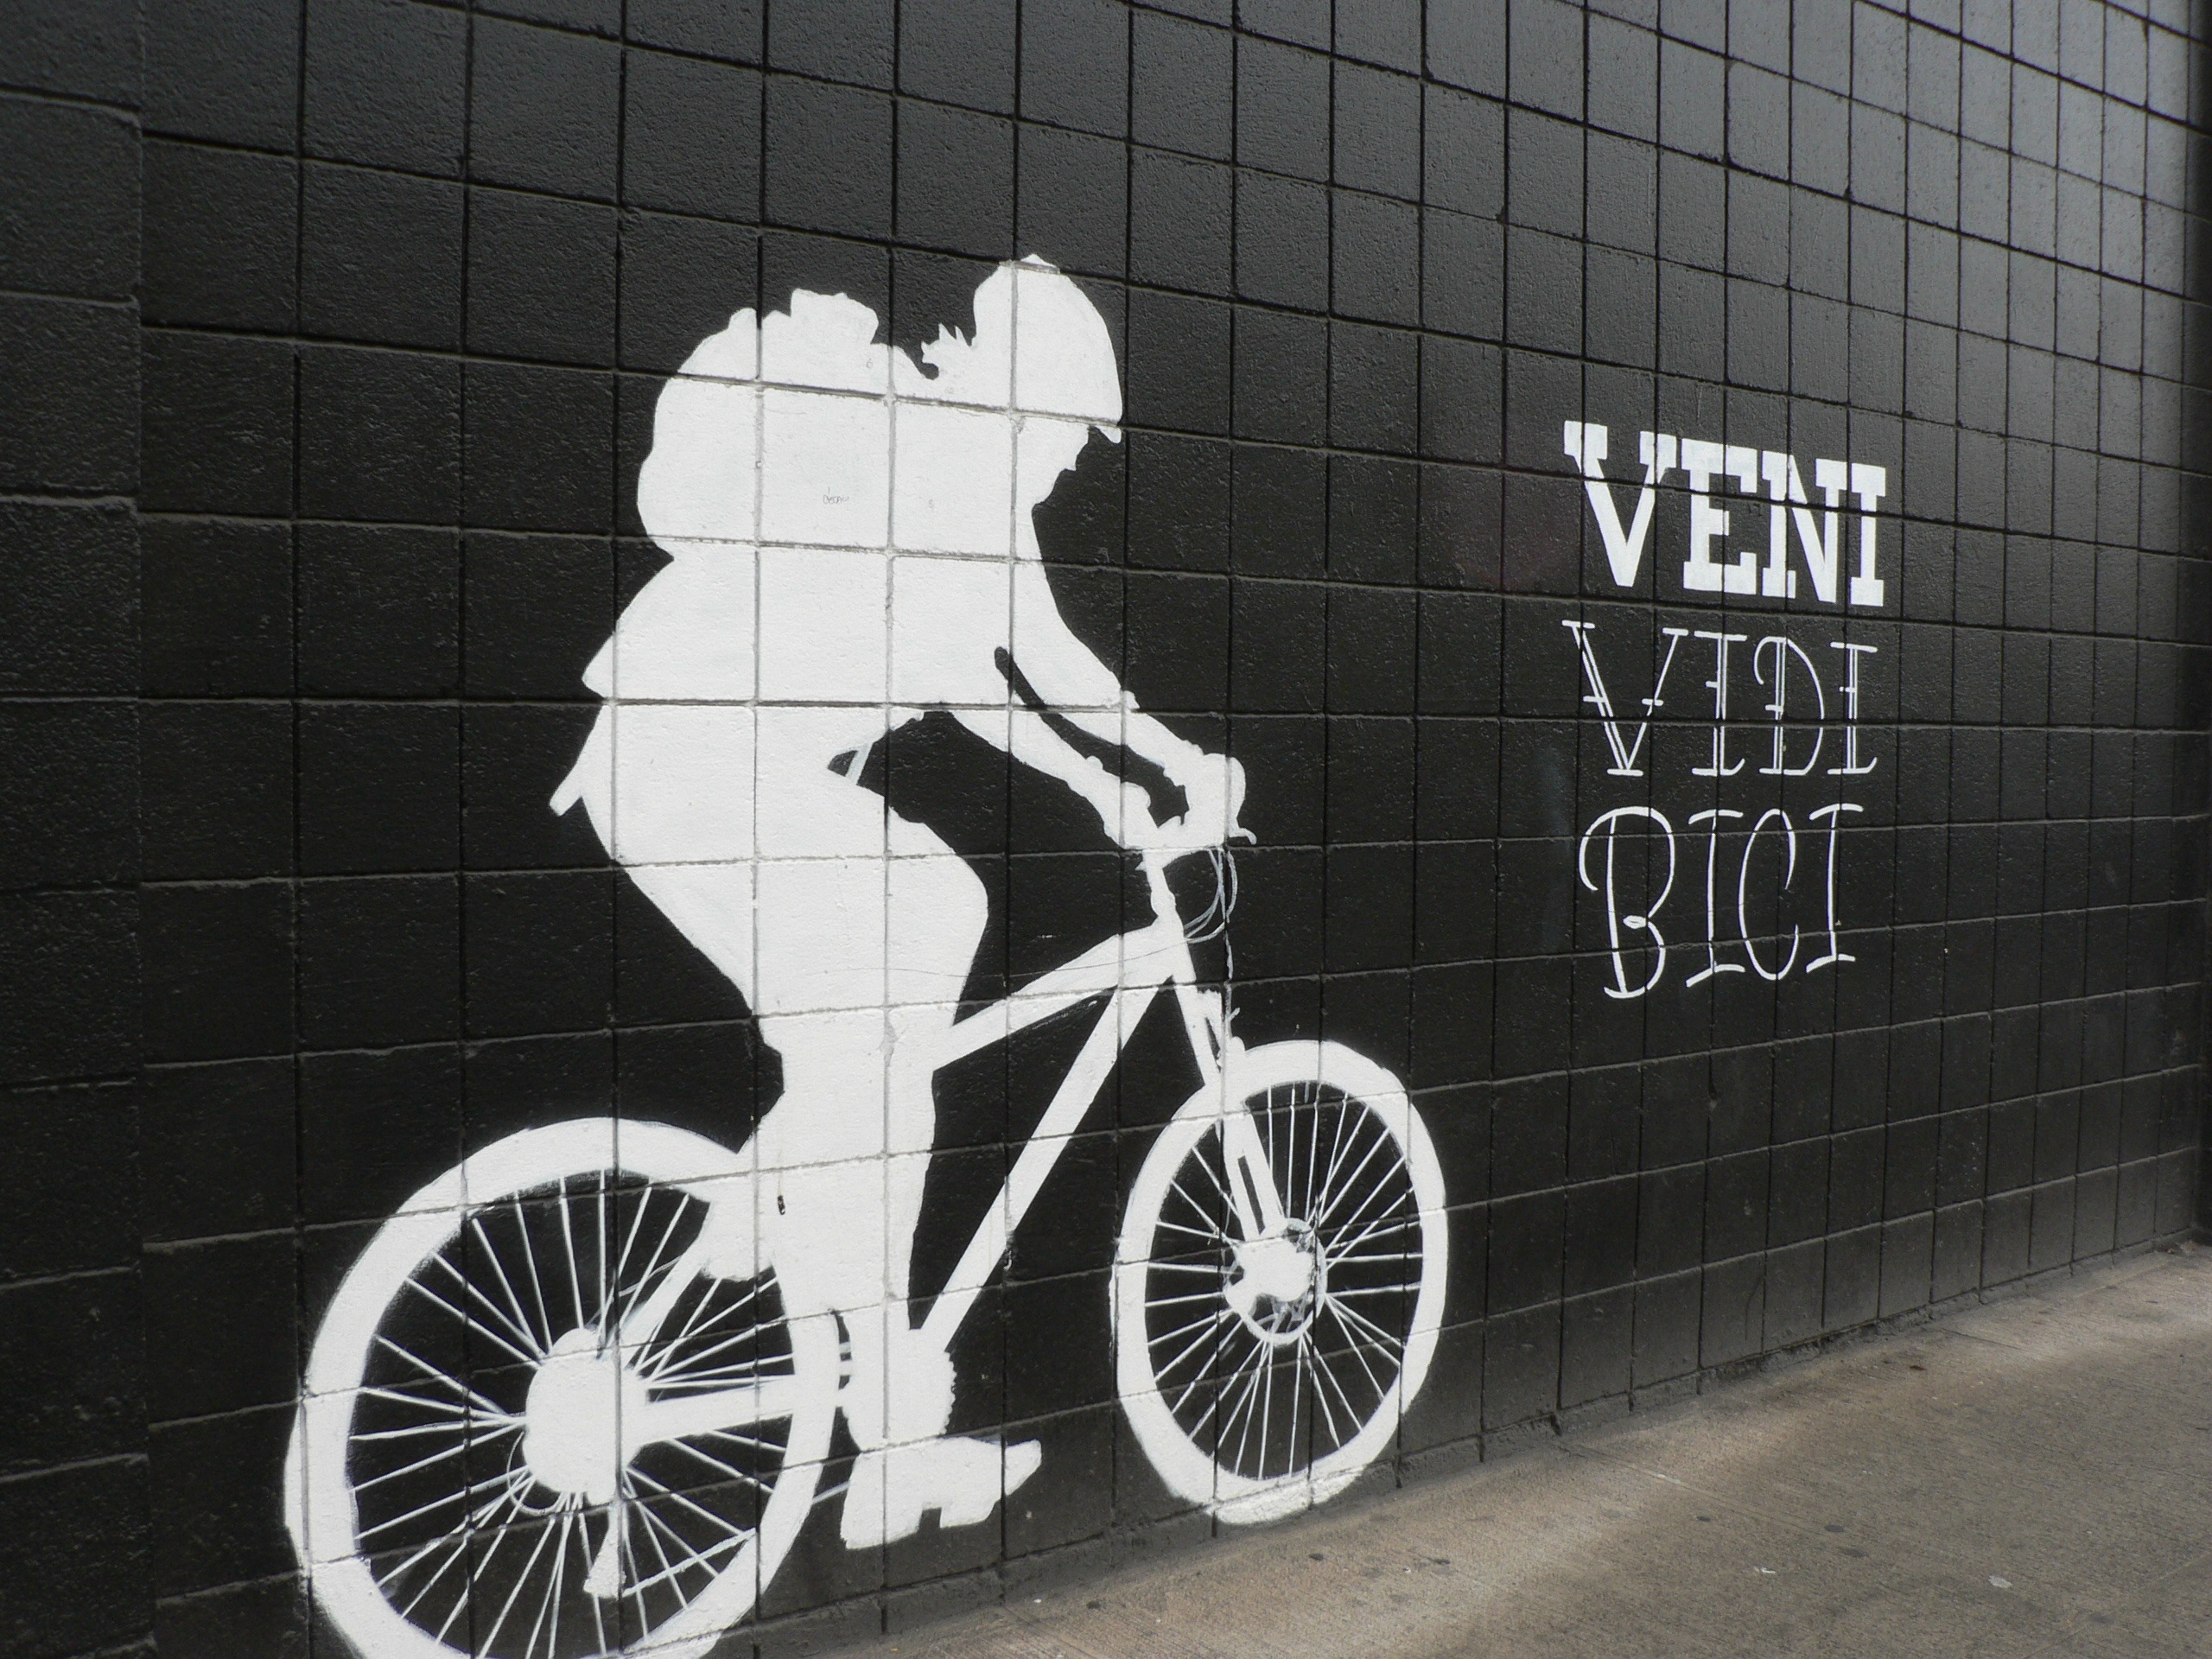
black and white, white, wheel, bicycle, vehicle, hawaii, black, monochrome, graffiti, sports equipment, art, mural, oahu, honolulu, monochrome photography, cycle sport, bicycle motocross, bmx bike, freestyle bmx